South Island

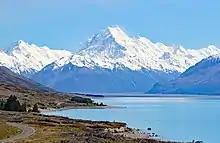
Lake Pukaki, with Aoraki / Mount Cook in the background

The Great South Basin off the coast of Otago and Southland at over (covering an area 1.5 times New Zealand's landmass) is one of New Zealand's largest undeveloped offshore petroleum basins with prospects for both oil and gas. In July 2007, the New Zealand Government awarded oil and gas exploration permits for four areas of the Great South Basin, situated in the volatile waters off the Southern Coast of New Zealand. The three successful permit holders are: